Stephen Henderson (journalist)

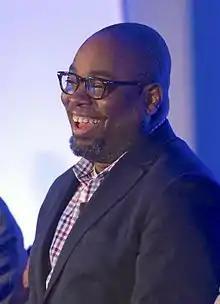
Henderson in 2015

Stephen Henderson (born November 23, 1970) is an American journalist. Henderson won the 2014 Pulitzer Prize for commentary and the 2014 National Association of Black Journalists Journalist of the Year Award while writing for the "Detroit Free Press".